Les Essards, Charente

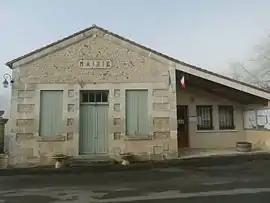
Town hall

Les Essards is a commune in the Charente department in southwestern France.